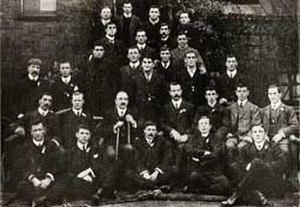
L'équipe de Nouvelle-Zélande de rugby à XV en tournée en 1905-1906 – également connue sous le nom de The Originals – représentant la Nouvelle-Zélande, est la première équipe des All Blacks à se déplacer hors d'Australasie. Elle effectue une tournée en Grande-Bretagne en 1905, puis en France et enfin en Amérique du Nord en 1906.